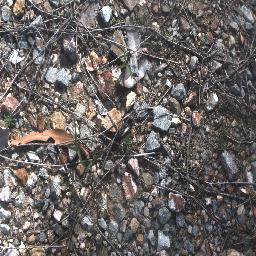
Label: negative